Queen's Gardens, Westminster

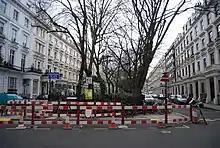
Queen's Gardens

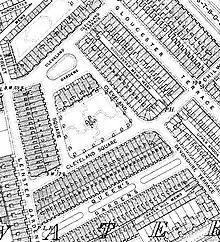
Queen's Gardens on an 1896 Ordnance Survey map showing the layout of the gardens

Queen's Gardens, Westminster is a garden square in the Bayswater district of the City of Westminster in London.